Ian Fleming

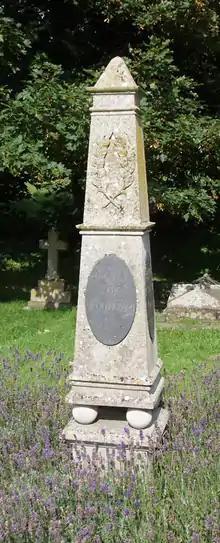
Fleming's grave and memorial, Sevenhampton, Wiltshire

Fleming was a heavy smoker and drinker throughout his adult life, and suffered from heart disease. In 1961, aged 53, he suffered a heart attack and struggled to recuperate. On 11 August 1964, while staying at a hotel in Canterbury, Fleming went to the Royal St George's Golf Club for lunch and later dined at his hotel with friends. The day had been tiring for him, and he collapsed with another heart attack shortly after the meal. Fleming died at age 56 at Kent and Canterbury Hospital in the early morning of 12 August 1964—his son Caspar's 12th birthday. His last recorded words were an apology to the ambulance drivers for having inconvenienced them, saying "I am sorry to trouble you chaps. I don't know how you get along so fast with the traffic on the roads these days." Fleming was buried in the churchyard of Sevenhampton, near Swindon. His will was proved on 4 November, with his estate valued at £302,147 (equivalent to £ in ).